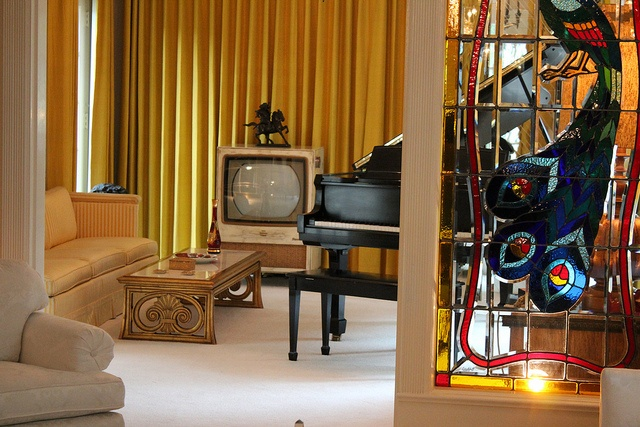
A living room space is displayed with stained glass.
An old fashioned tv sitting in a living room next to a piano.
A room has an old television set and a grand piano in it.
Small living room with a black piano in the middle.
A photo of a living room with a television, grand piano, end table, and couch.